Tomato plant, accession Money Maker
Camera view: tilt-top (135 deg); turntable rotation: 0 degrees
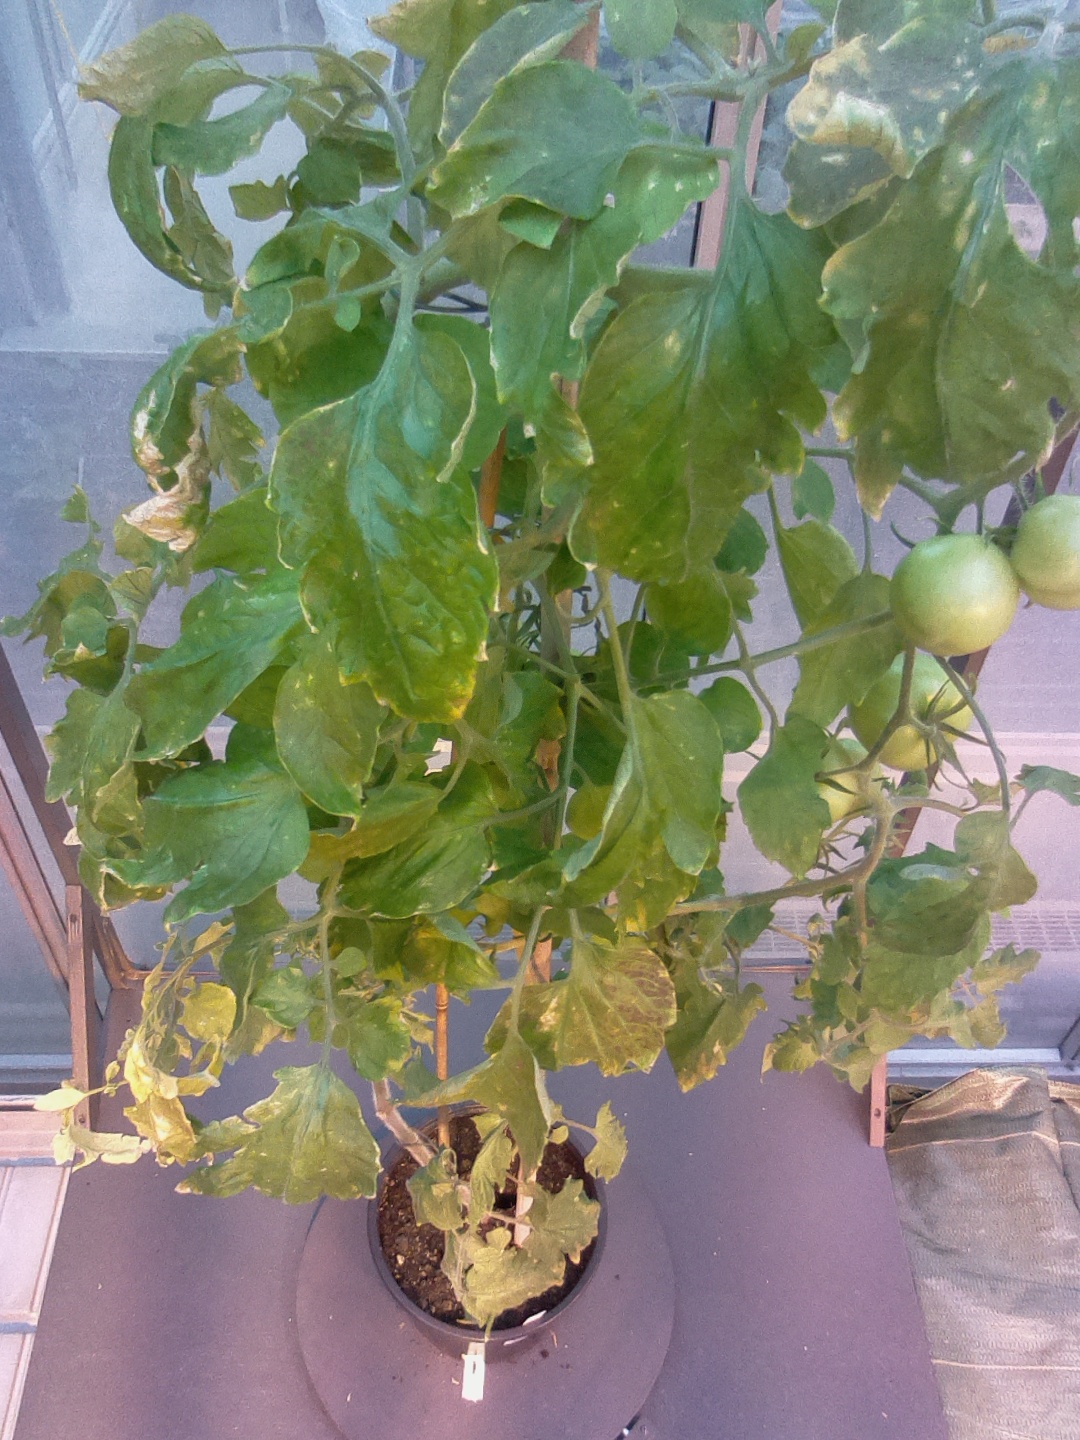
BBCH growth stage 78: 80% -90% of final fruit size